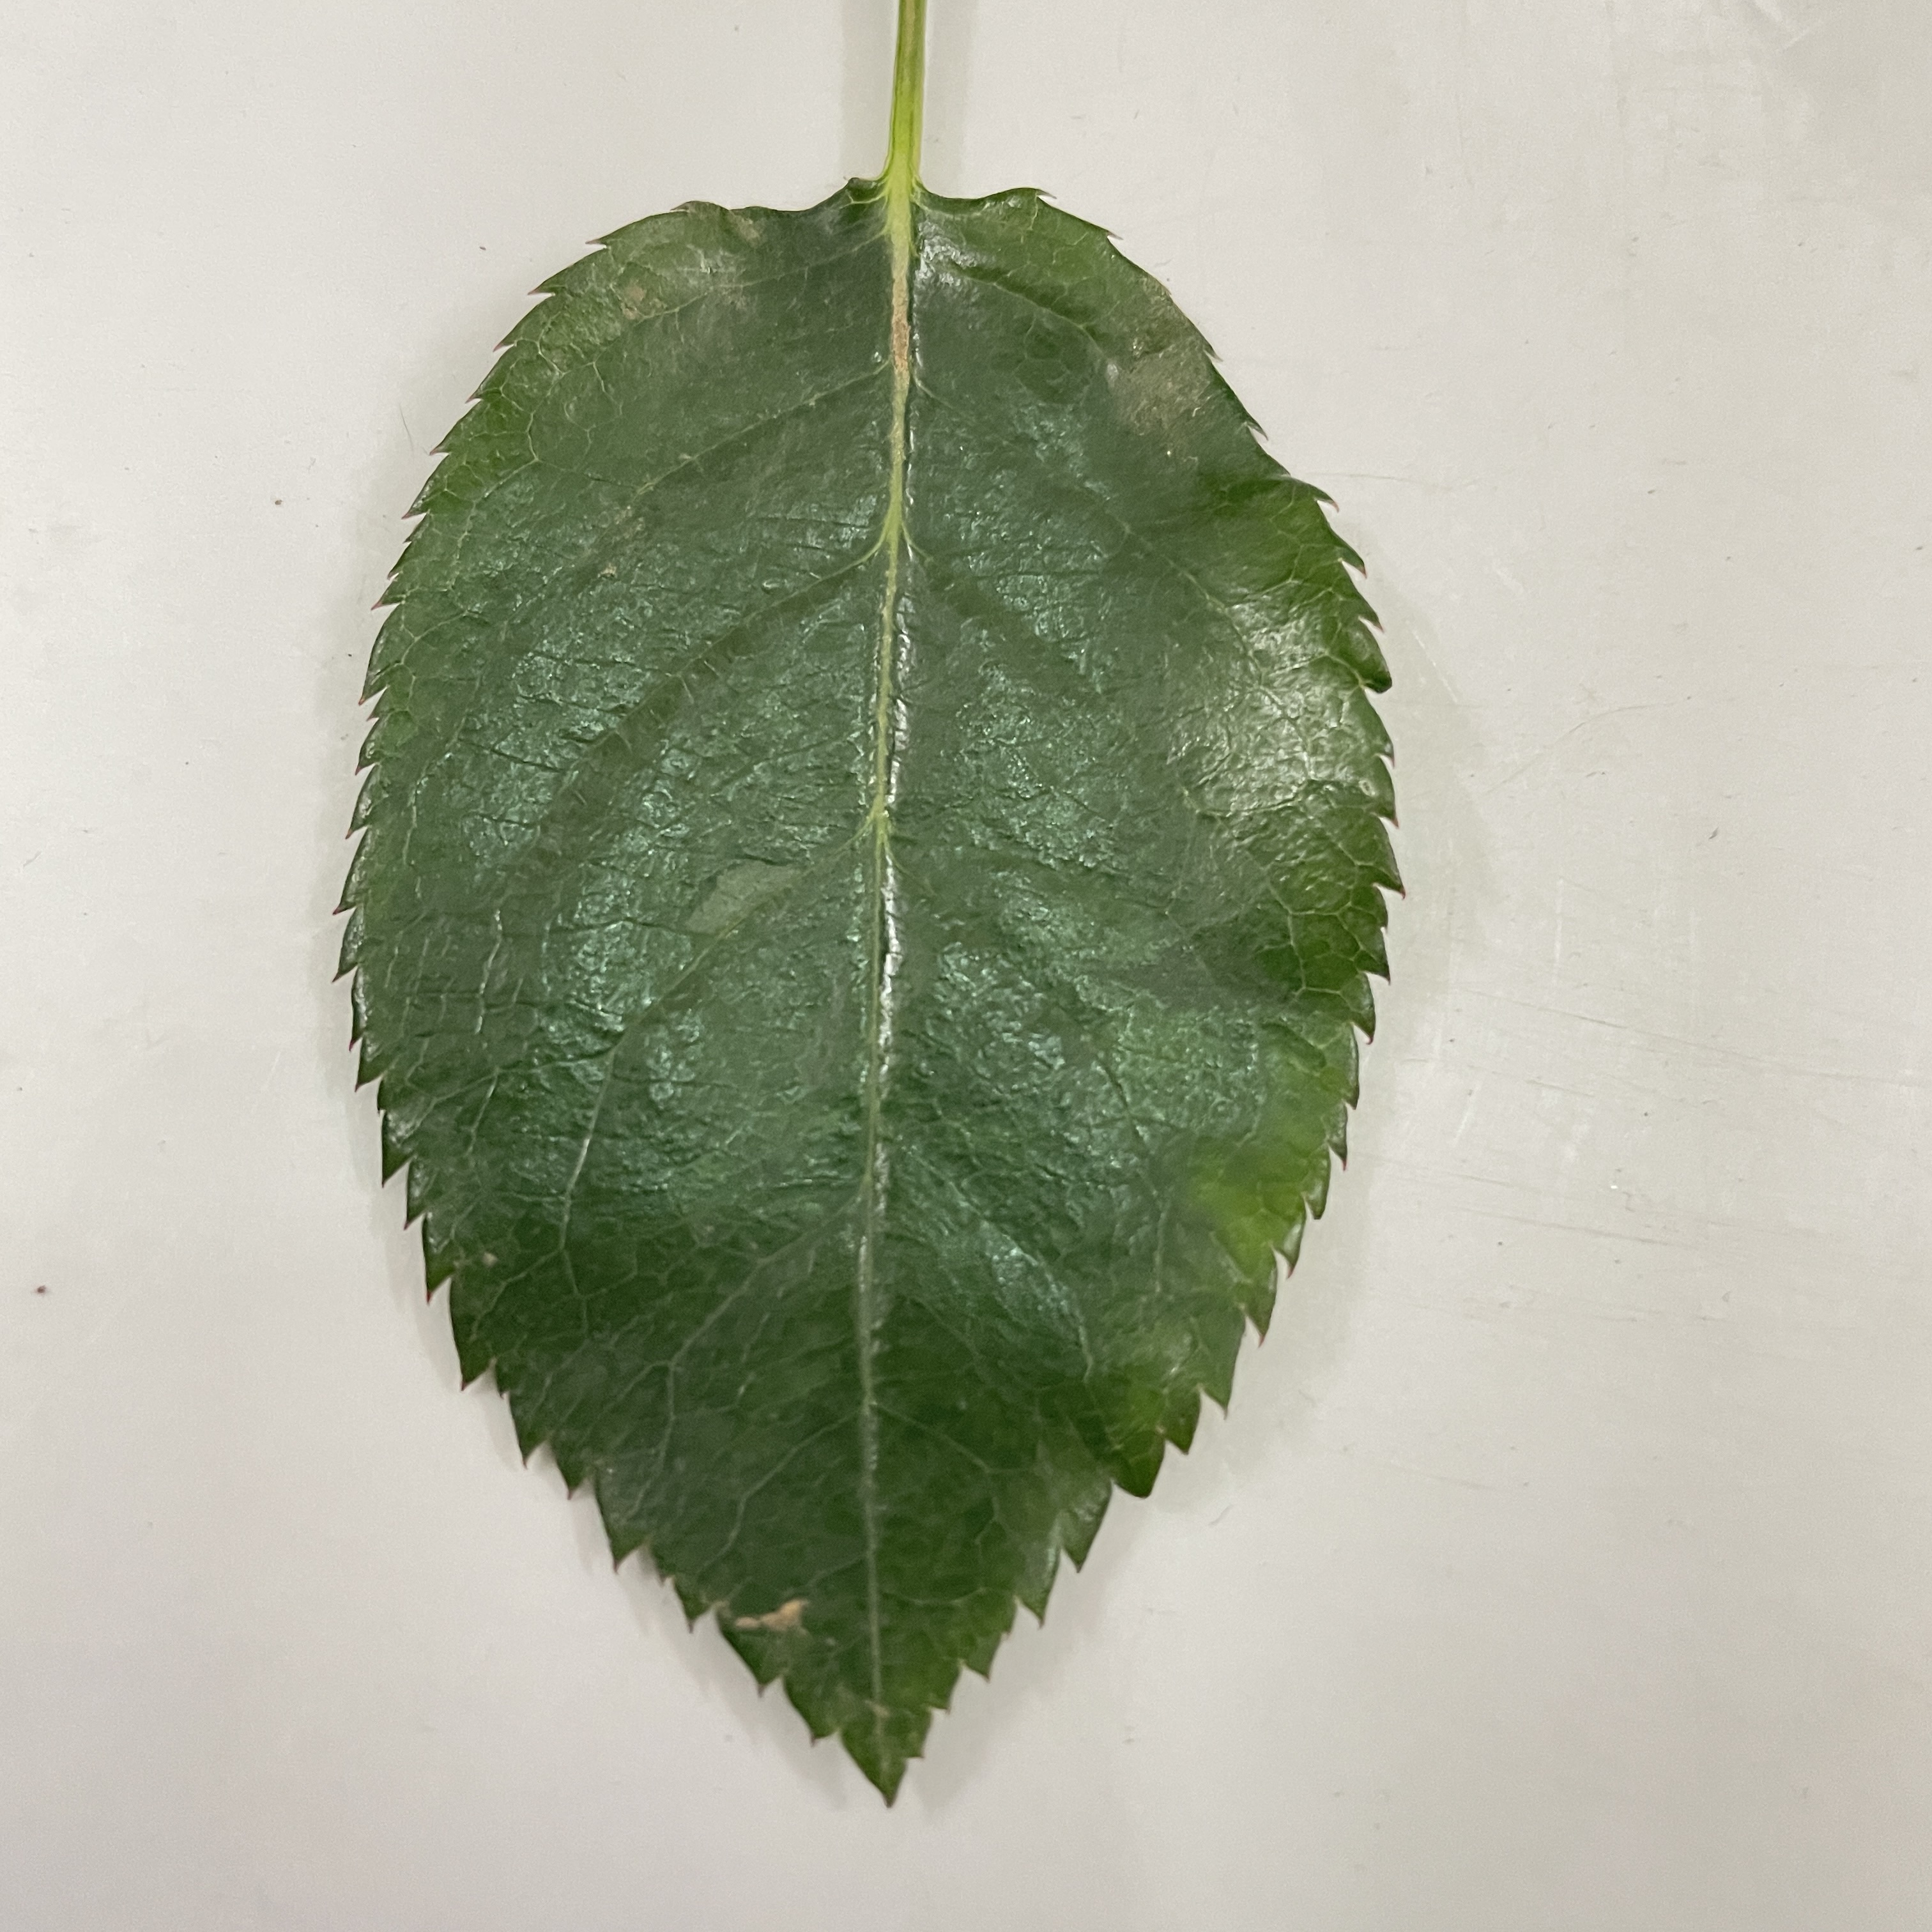
Label: Healthy Leaf